De Taali

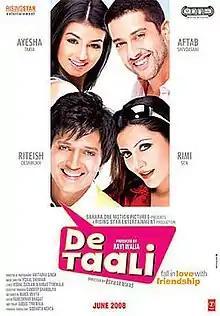
Theatrical poster

De Taali is a 2008 Indian Hindi-language comedy film directed by Eeshwar Nivas and produced by Ravi Walia. It stars Riteish Deshmukh, Aftab Shivdasani, Ayesha Takia, and Rimi Sen, and is a remake of the 2001 film "Saving Silverman". The film revolves around three childhood friends who have grown together and when a new girl enters their life, the whole dynamics of their friendship change. The film was initially titled "Jalsa" but was later named "De Taali" after a song in the movie. The film was released on 20 June 2008, and was a box-office bomb.